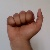
The image shows a hand gesture representing the letter 'A' in Indian Sign Language.